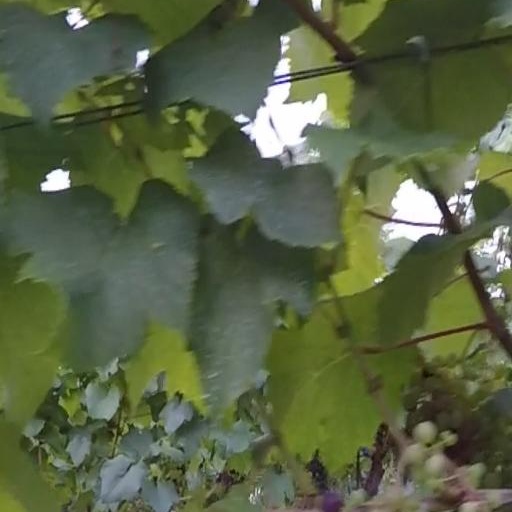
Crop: grape